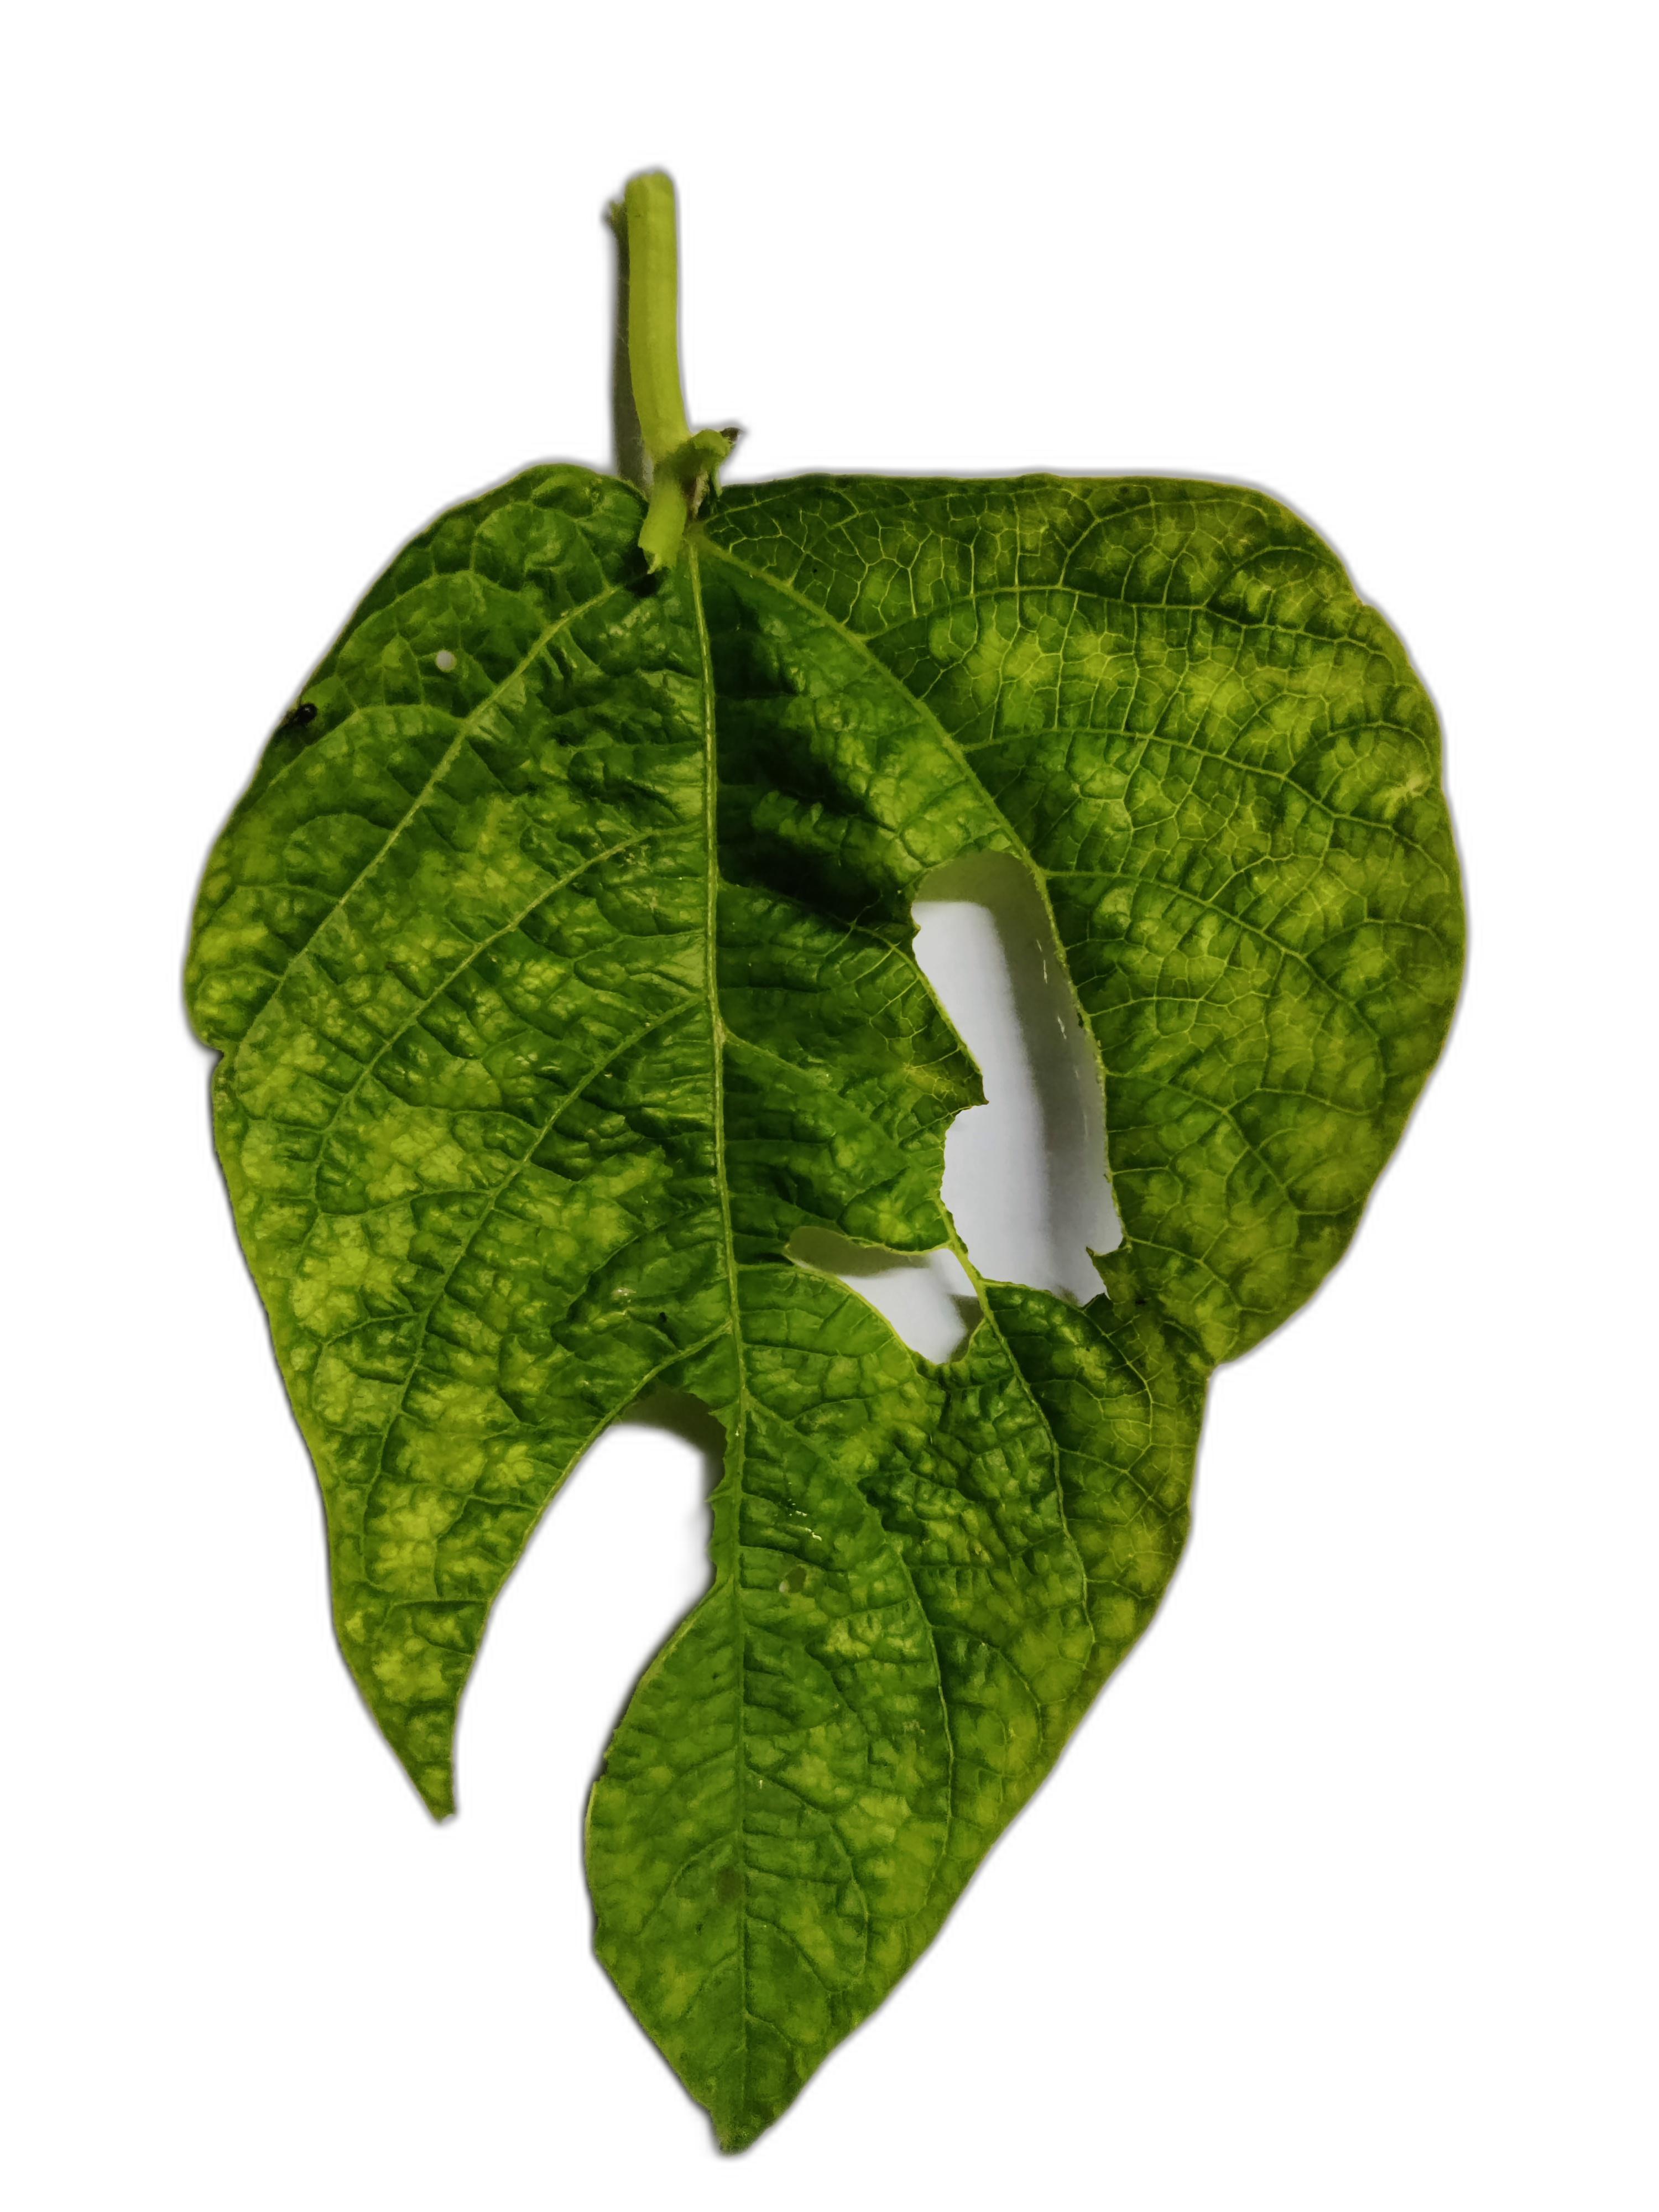
Label: Leaf Crinkle